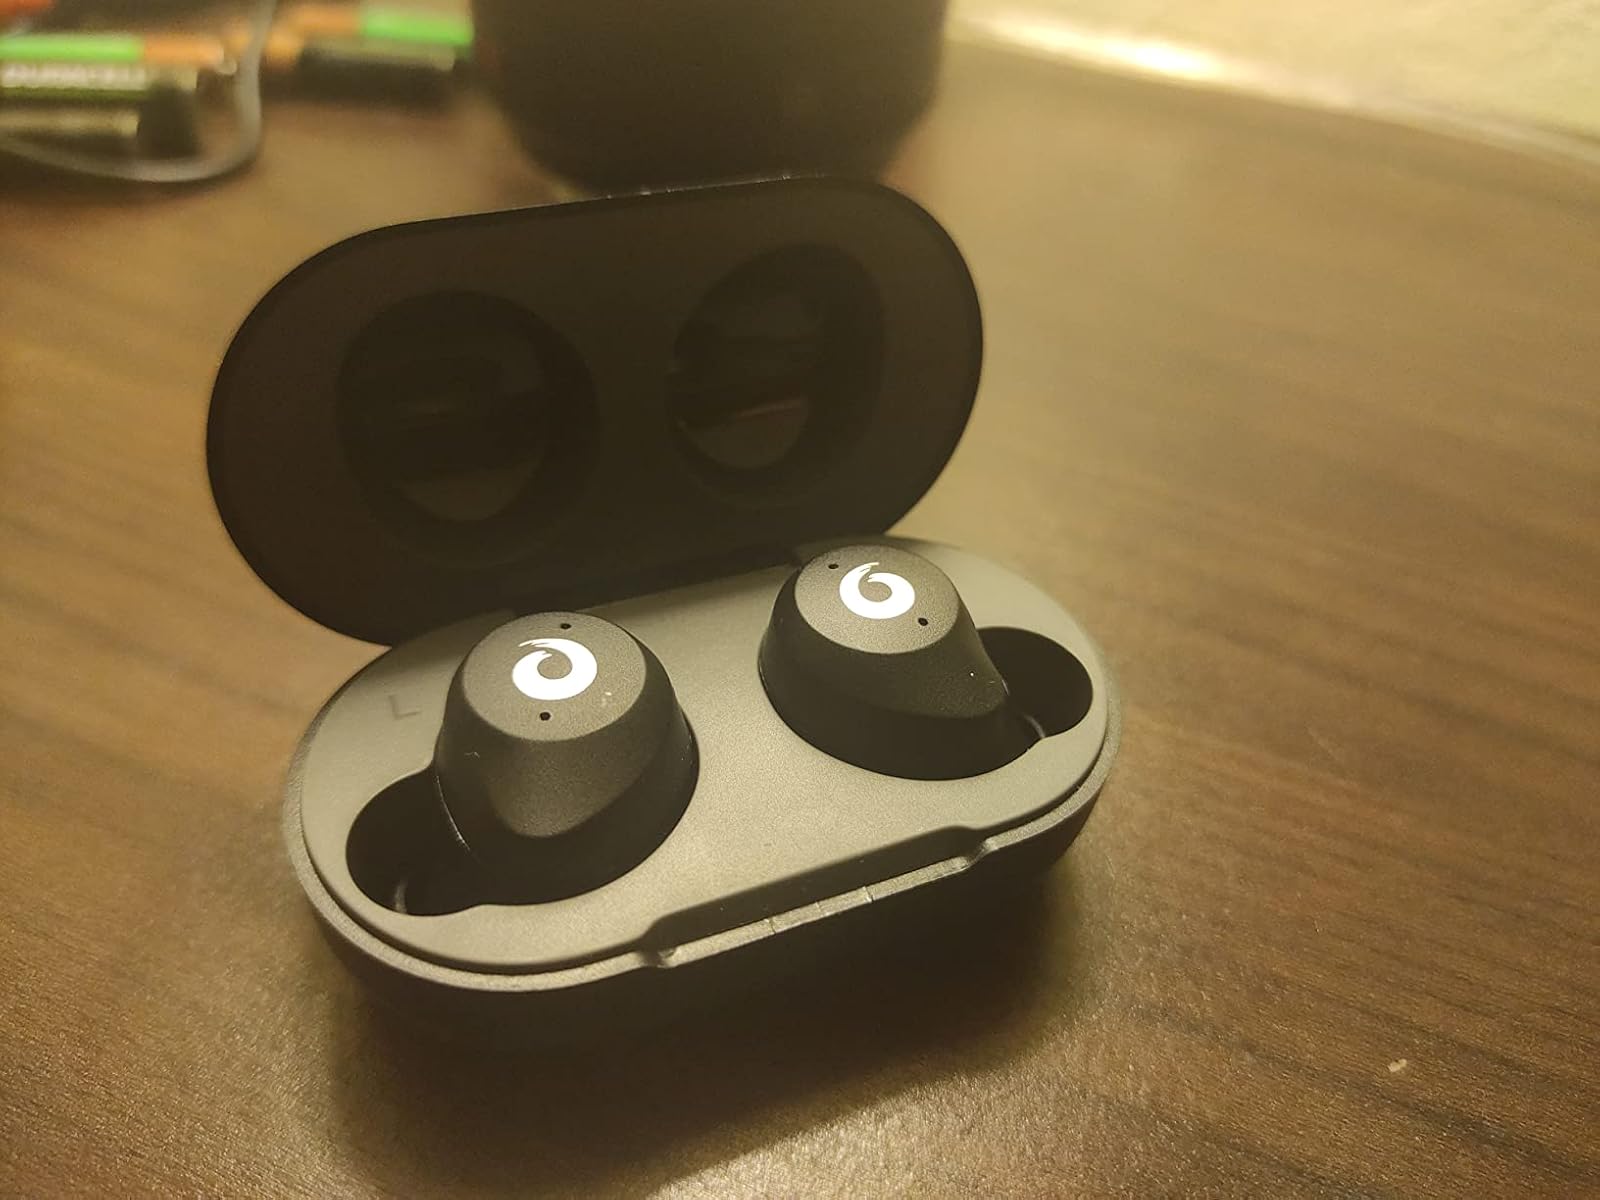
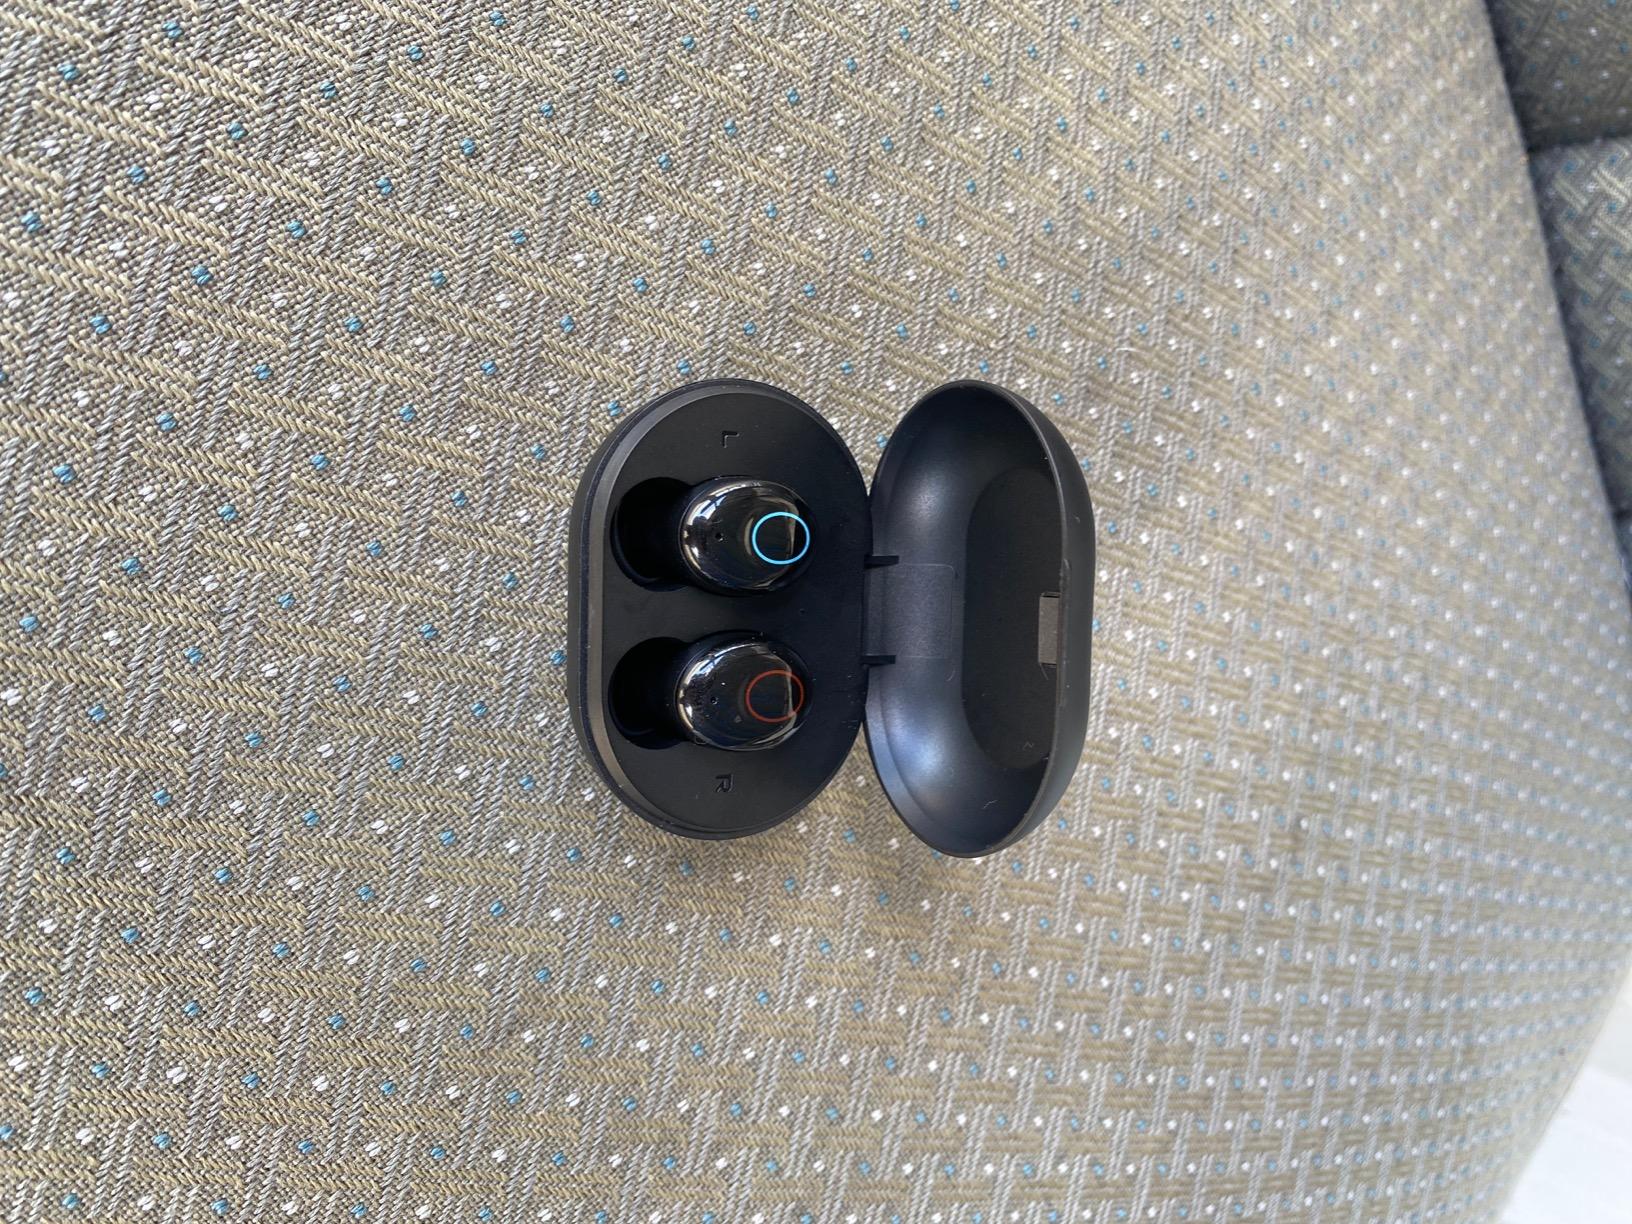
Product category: earbuds
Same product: no